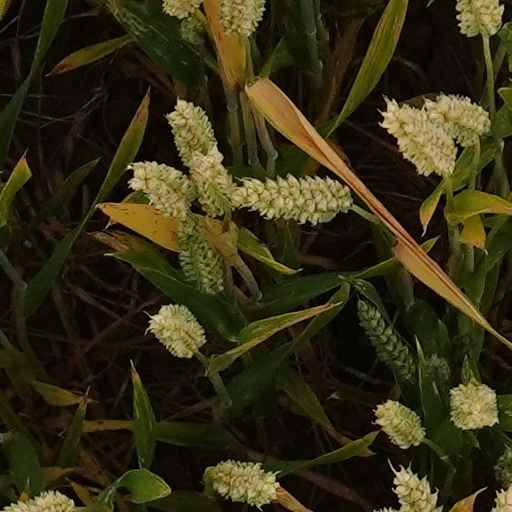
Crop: wheat